Mahmood (singer)

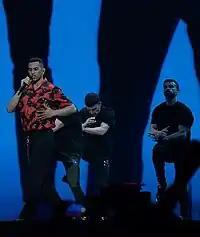
Mahmood during a Eurovision rehearsal in May 2019.

In December 2018, Mahmood was one of 24 acts selected to compete in "Sanremo Giovani", a televised competition aimed at selecting two newcomers as contestants of the 69th Sanremo Music Festival. Mahmood was placed first in the second episode of the show, with his entry "Gioventù bruciata", also receiving the Critics' Award among acts performing in the second final. "Soldi" was later announced as his entry for the Sanremo Music Festival 2019.